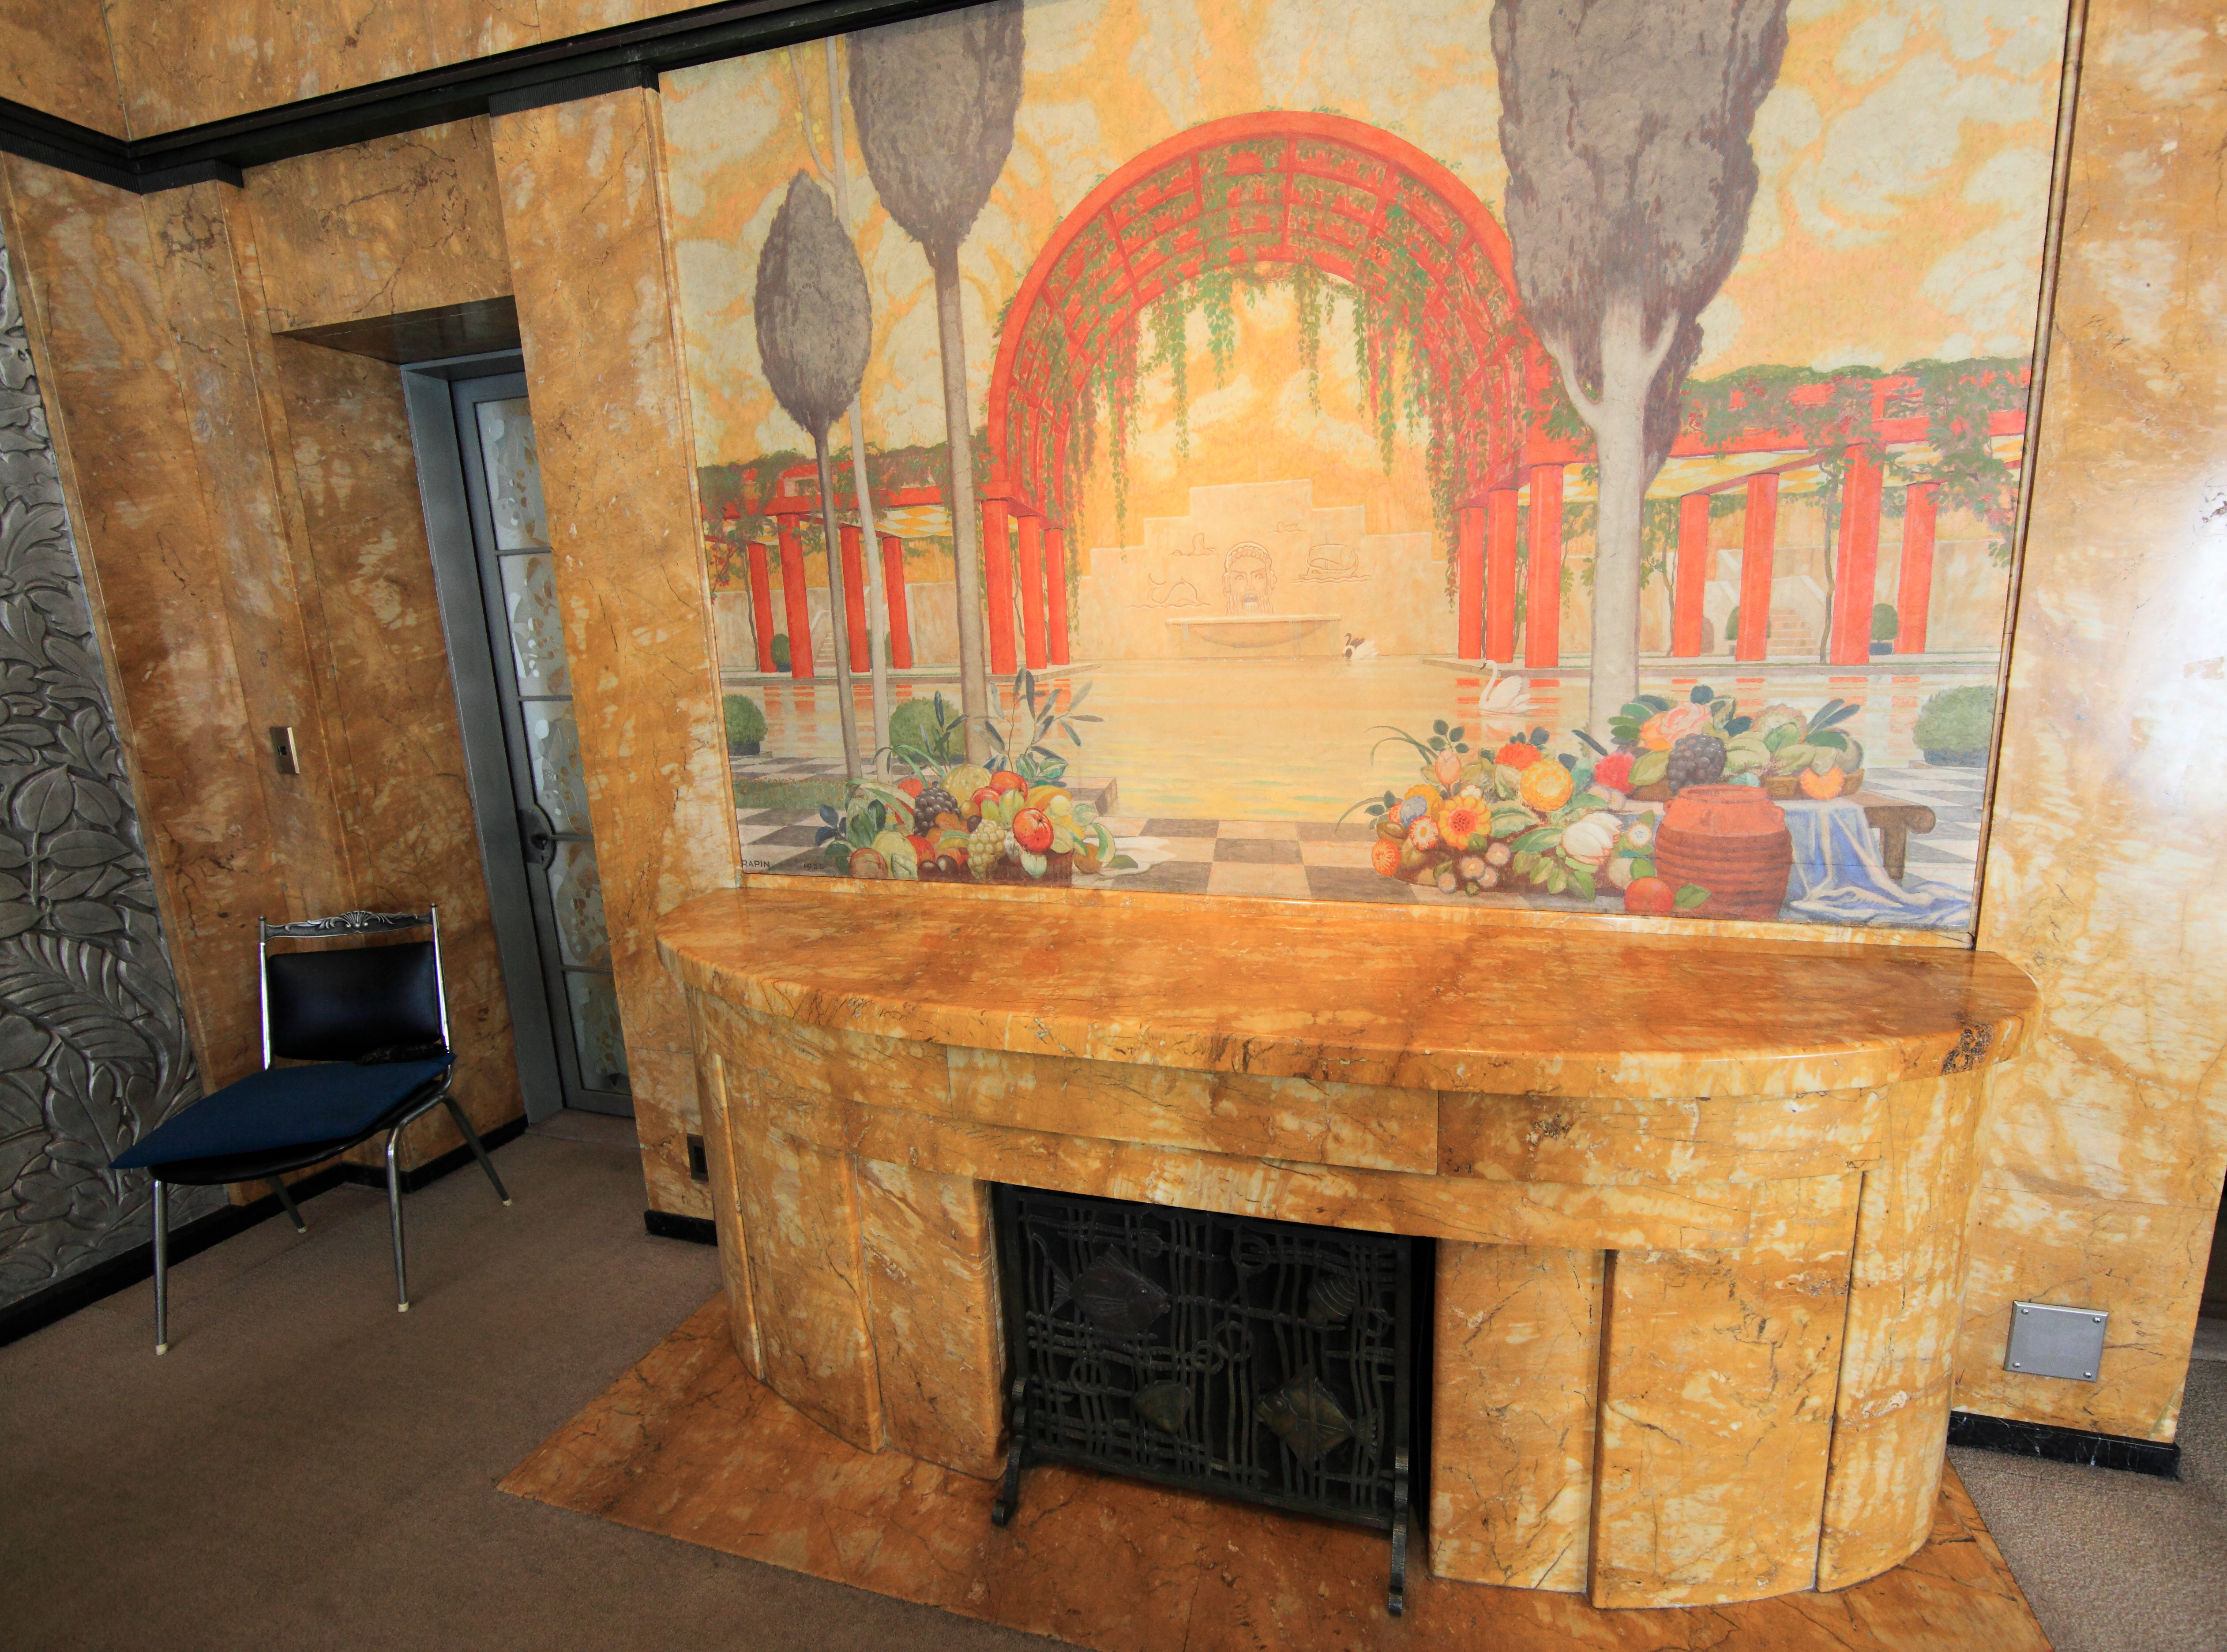
house, floor, interior, home, high, museum, fireplace, chapel, metropolitan, room, interior design, art, design, tokyo, 5d, style, hires, estate, markii, hearth, artdeco, hi, res, resolution, canonef14mmf28liiusm, teien, flooring, ancient history